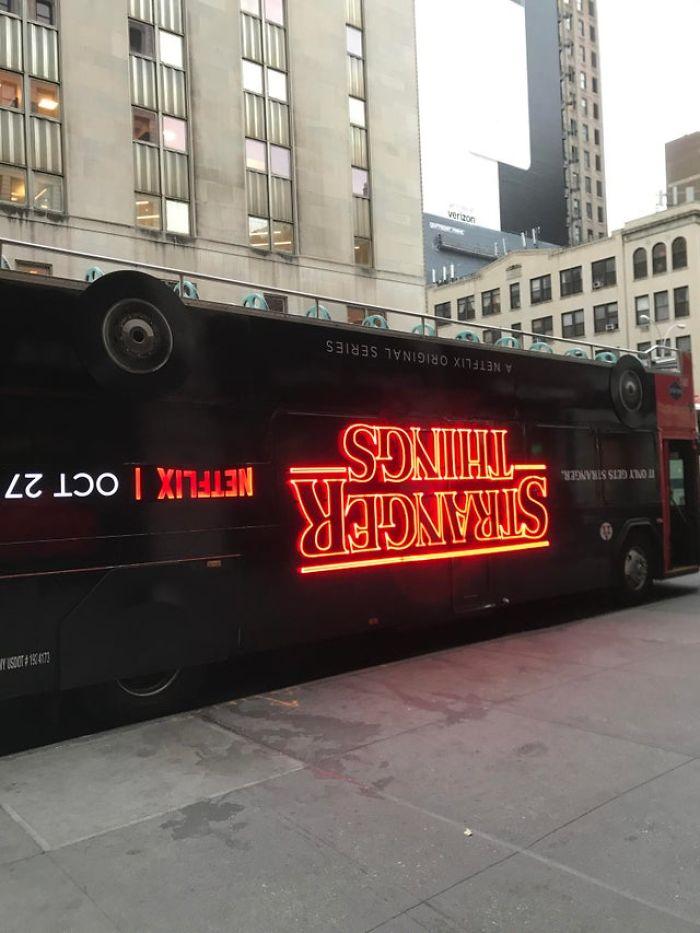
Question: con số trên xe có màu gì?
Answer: con số trên xe có màu đỏ